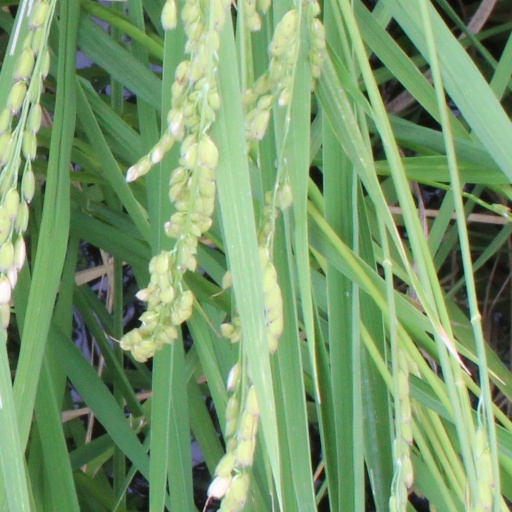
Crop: rice